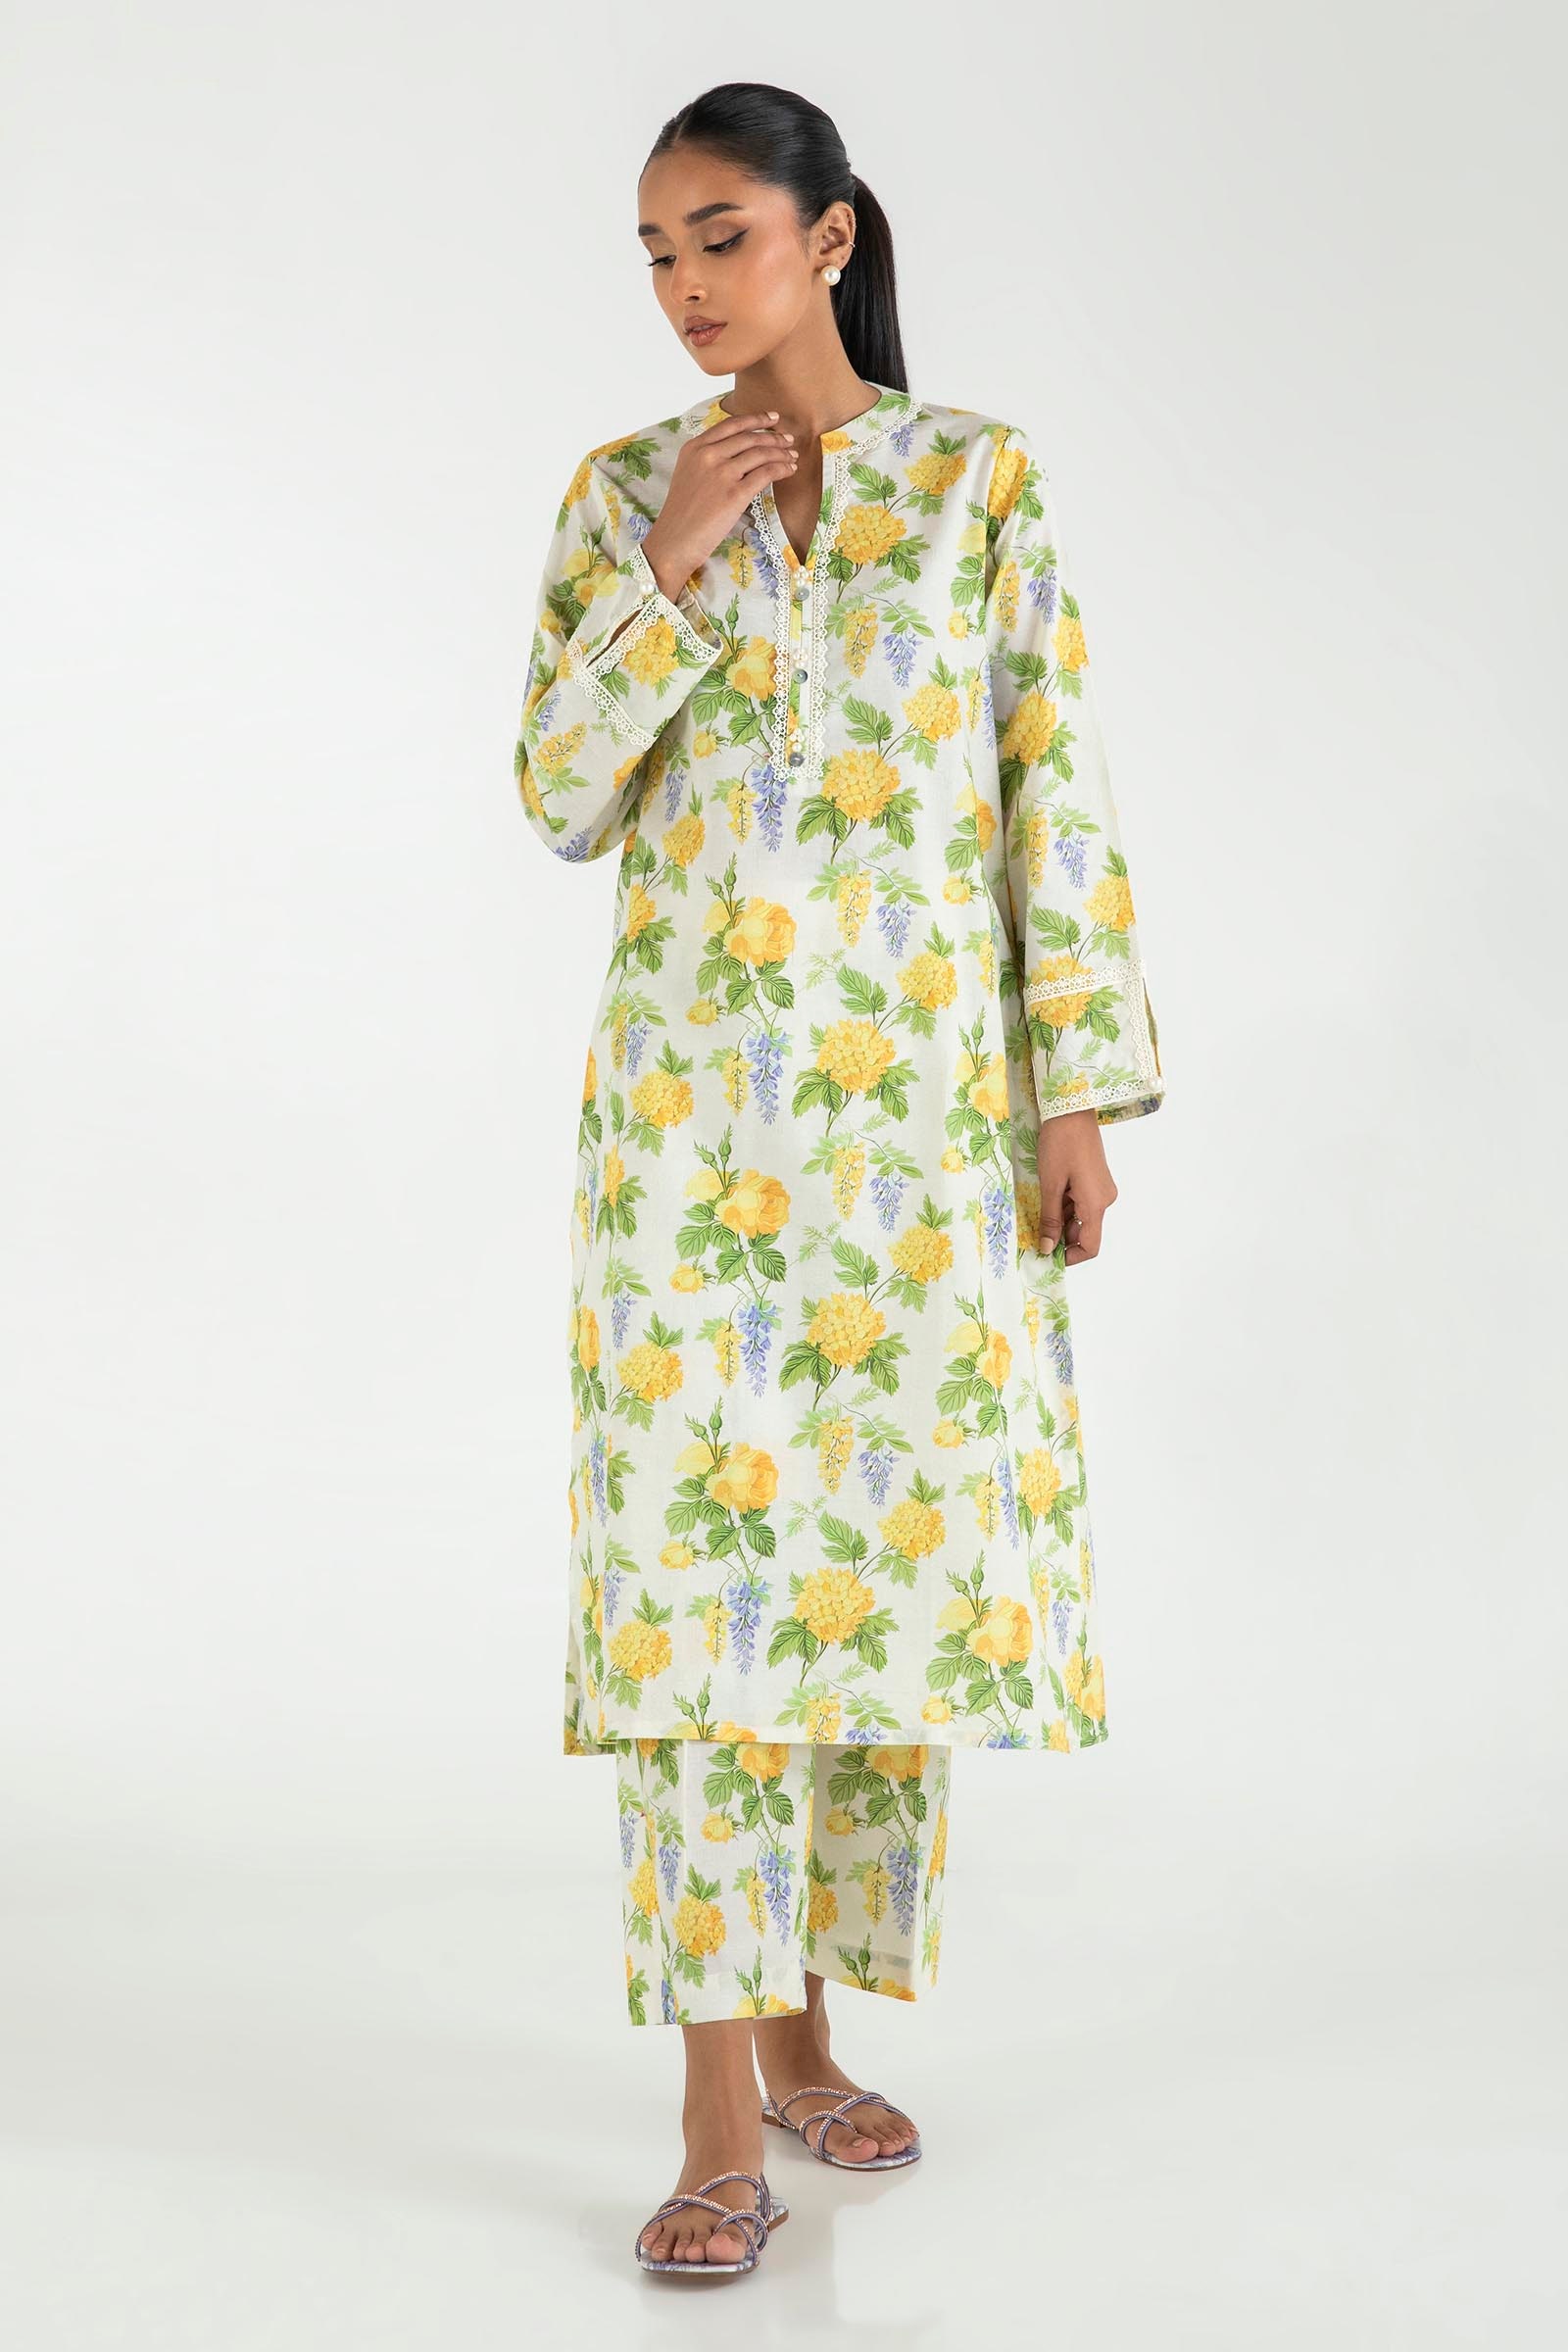
yellow multi leopard print cotton tunic